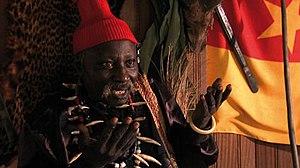
Les Bakossi sont une population bantoue d'Afrique centrale, vivant au sud-ouest du Cameroun, également au Nigeria. Ils sont surtout présents dans la région anglophone du Cameroun, particulièrement dans le département de la Meme, le long du fleuve Moungo, entre les monts Koupé et Manengouba.
Les Brumes du Manengouba est un documentaire français de Guillaume de Ginestel réalisé en 2007.